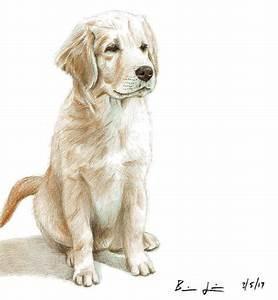
dog